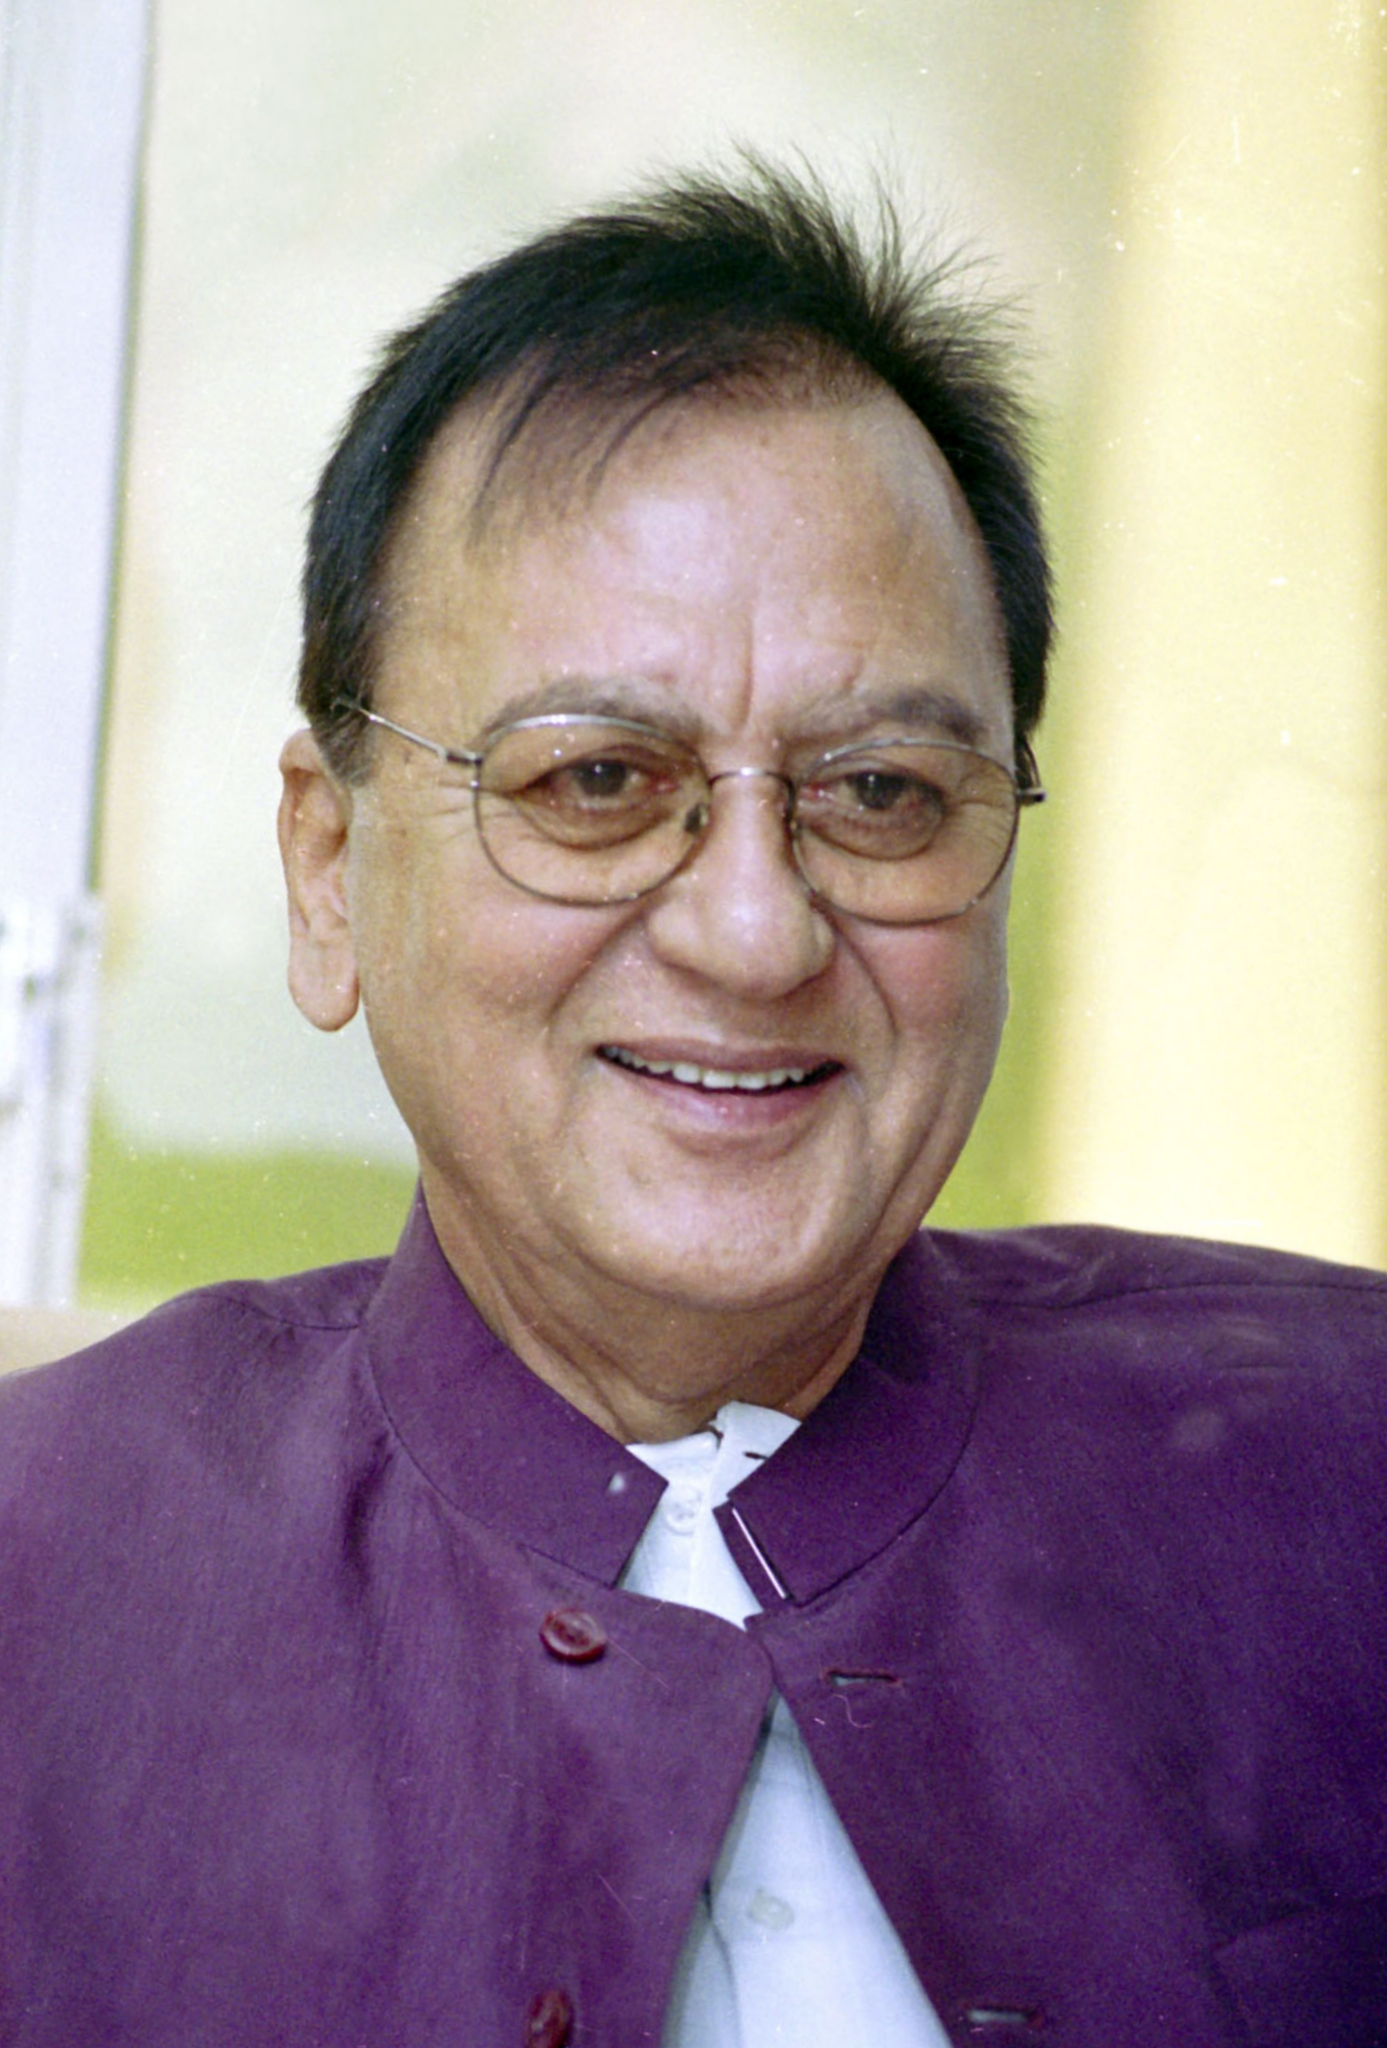
สุนีล ทัตต์

สุนีล ทัตต์ (เทวนาครี: सुनील दत्त) เกิดเมื่อ วันที่ 6 มิถุนายน พ.ศ. 2473 ณ รัฐปัญจาบ เป็นสมาชิกของพรรคคองเกรสอินเดีย เป็น ส.ส. ของรัฐมหาราษฏระ และเป็นดารานักแสดงอาวุโสของอินเดีย มีผลงานภาพยนตร์ที่มีชื่อเสียงของเขาคือ ธรณีกรรแสง อมราปาลี พระเจ้าอชาตศัตรู และรอยรักรอยมลทิน ภรรยาของเขาคือ นรคีส ทัตต์ มีบุตรสามคนได้แก่ สัญชัย ทัตต์, ปรียา ทัตต์ และ Namrata Dutt นอกจากนี้ สุนีล ทัตต์ ได้ร่วมขบวนกับมหาตมา คานธี เพื่อเรียกร้องเอกราชให้กับอินเดีย
สุนีล ทัตต์ เสียชีวิตเมื่อ วันที่ 25 พฤษภาคม พ.ศ. 2548 ด้วยโรคกล้ามเนื้อหัวใจตาย ลอยอังคารตรงริมฝั่งแม่น้ำคงคา ชาวอินเดียทั่วโลกต่างยืนไว้อาลัยในการจากไปของเขา
หมวดหมู่:บุคคลที่เกิดในปี พ.ศ. 2477
หมวดหมู่:บุคคลที่เสียชีวิตในปี พ.ศ. 2548
หมวดหมู่:นักการเมืองอินเดีย
หมวดหมู่:นักแสดงชายชาวอินเดีย
หมวดหมู่:ชาวอินเดียที่นับถือศาสนาฮินดู
หมวดหมู่:บุคคลจากรัฐปัญจาบ
หมวดหมู่:ชาวปัญจาบ